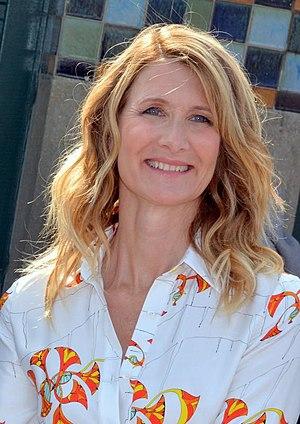
Laura Dern au festival du cinéma américain de Deauville
Laura Dern, nom de scène de Laura Elizabeth Dern /ˈlɔɹə dɛɹn/, née le 10 février 1967 à Los Angeles, est une actrice et productrice américaine.
Star Wars, épisode VIII : Les Derniers Jedi est un film américain de science-fiction de type space opera écrit et réalisé par Rian Johnson, sorti en 2017.
Big Little Lies, ou Petits secrets, grands mensonges au Québec, est une série télévisée américaine en quatorze épisodes de 45 à 56 minutes, créée par David E. Kelley et diffusée entre le 19 février 2017 et le 21 juillet 2019 sur HBO et au Canada sur HBO Canada.